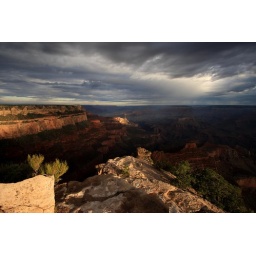
The light, the clouds and the sky changed rapidly this early in the morning.